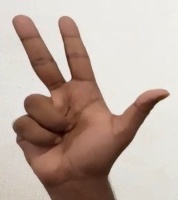
ASL sign: 3